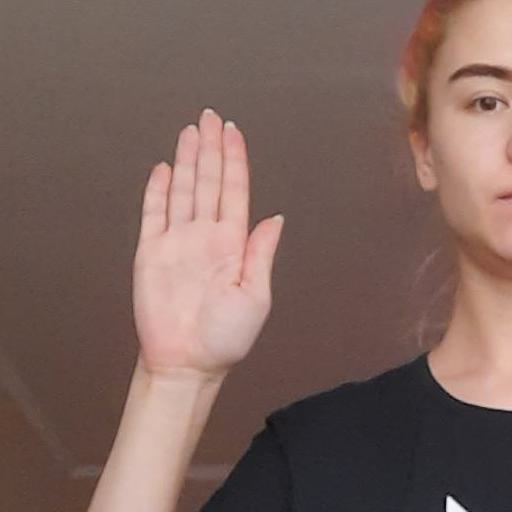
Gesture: stop